The High Fructose Adventures of Annoying Orange

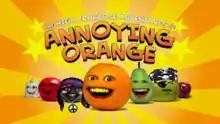

The High Fructose Adventures of Annoying Orange, or simply The Annoying Orange, is an American television series created by Tom Sheppard and Dane Boedigheimer for Cartoon Network. Based on the characters from Boedigheimer's web series "Annoying Orange", created by her and Spencer Grove, it was produced by Annoying Orange, Inc., The Collective, and 14th Hour Productions. A preview aired on May 28, 2012, and the official premiere was on June 11, 2012. The show ended on March 17, 2014, with 2 seasons and 60 episodes, with a total of thirty episodes per season.